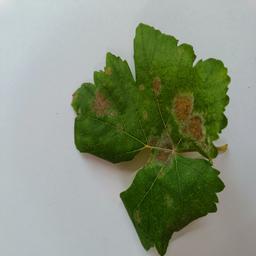
Label: Powdery Mildew